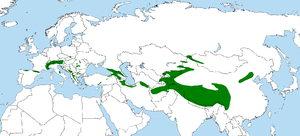
Murløber
Udbredelsen af murløber
Udbredelsen af murløber
Murløber er en cirka 16 centimeter stor spurvefugl, der lever i klippeterræn i et stort område fra Sydøsteuropa i vest til Kina i øst.